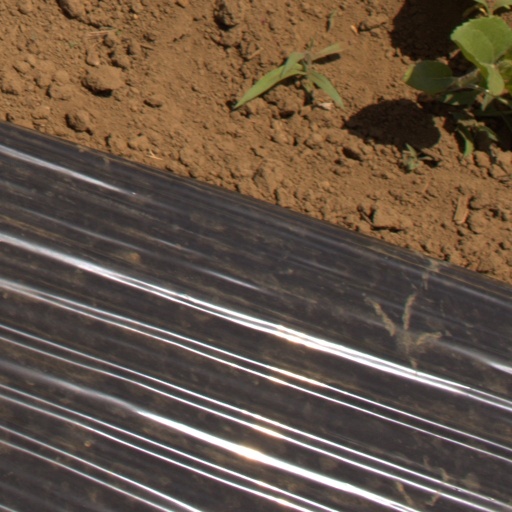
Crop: Jerusalem artichoke